Frauke Petry

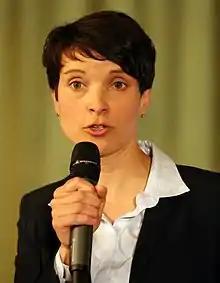
Petry in 2016

Frauke Petry (born 1 June 1975) is a German politician who chaired the Alternative for Germany (AfD) party from July 2015 to September 2017. A chemist by training and with a professional background as a businesswoman, some political scientists described Petry as a representative of the national conservative wing of that party.